Thomas Erpingham

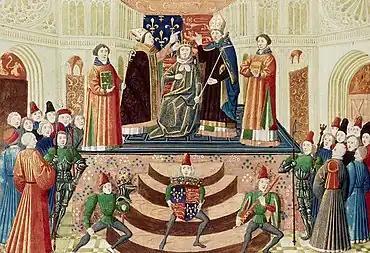
The coronation of Henry IV, from "Froissart's Chronicles" (British Library)

Henry's coronation took place on 13 October 1399 at Westminster Abbey. As part of the ceremony, Erpingham carried one of the King's swords during the procession to the abbey. He was one of 11 men who petitioned Henry in person to have Richard killed. He was a commander in the army that suppressed the Epiphany Rising of 13991400, led by the (the disparaging term given to a large group of noblemen, many of whom had received titles from Richard). Erpingham supervised the execution of two of the leading rebels, Sir Thomas Blount and Sir Benedict Kely. As Blount watched his own bowels being burnt before him, he cursed Erpingham for being a "false traitor":